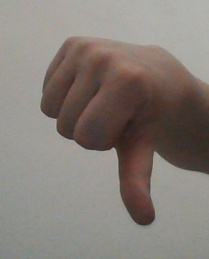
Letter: waw